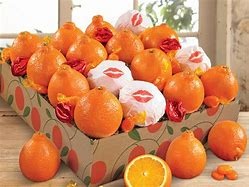
Label: mandarine